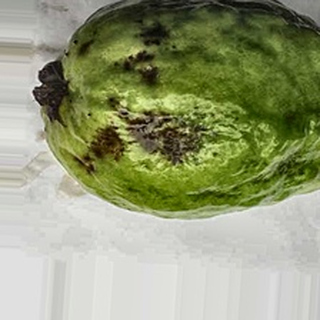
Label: guava_anthracnose